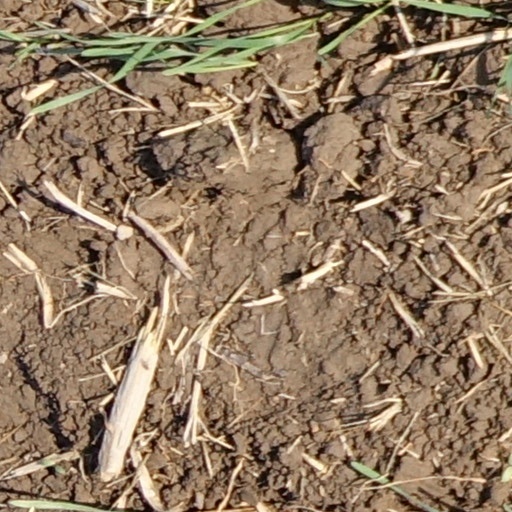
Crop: wheat